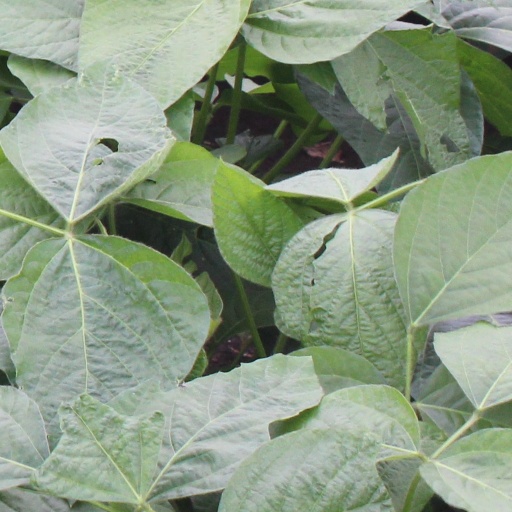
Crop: soybean